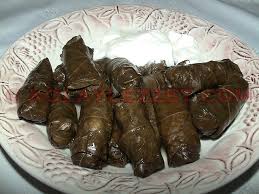
Yemek: yaprak_sarma